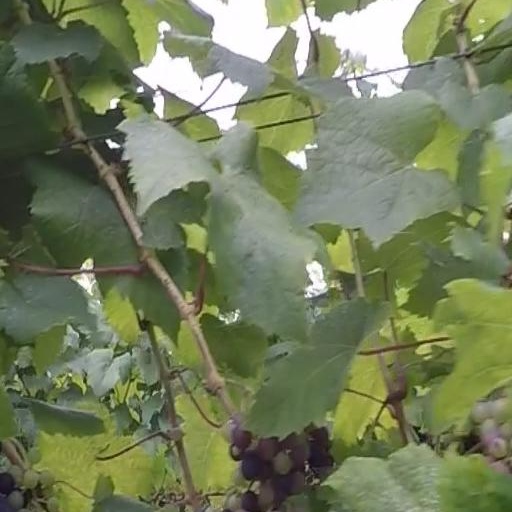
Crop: grape